Bro culture

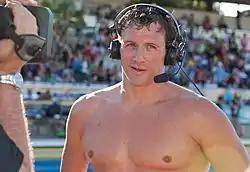
Ryan Lochte was named as the "platonic ideal of bro-dom" in 2013

NPR identified four types of bros: dudely, jockish, preppy, and stoner-ish. In their description, dudely bros form close homosocial friendships in a group, jockish bros are defined by ability at team sports tempered by interest in alcohol, preppy bros wear "conservatively casual" clothes such as Abercrombie and Fitch and flaunt "social privilege", and stoner-ish bros may or may not use cannabis but speak in a relaxed fashion and exude the air of surfers. The gay community on Reddit has coined the term "gaybro" to refer to gay men who exhibit bro characteristics in defiance of the usual stereotypes of gay male behavior.